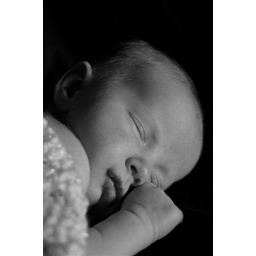
One of the pictures I took when trying to capture my new little girl in black and white.